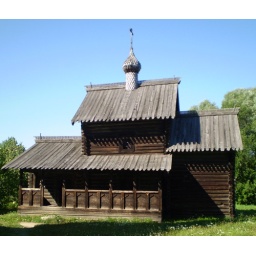
wooden house in museum-village